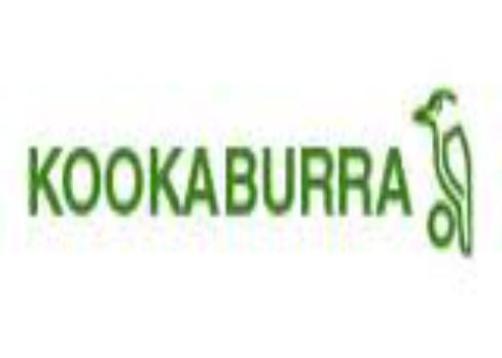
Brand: kookaburra
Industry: Clothes